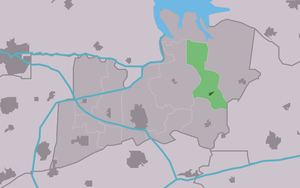
Warfstermolen est un village de la commune néerlandaise de Noardeast-Fryslân, situé dans la province de Frise.